Alisa Jakobi

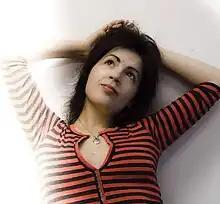
Jakobi in 2007

Alisa Jakobi is an Estonian artist. She studied in the Estonian Academy of Arts, where she completed a BA in Graphic Design in 2005. Later on, she left Estonia for three years to get new inspiration and experience in New York. In 2010, she finished her MA in Art studies in the Tallinn University.